KiHa 75

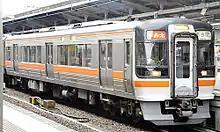
KiHa 75-301 at Nagoya Station, April 2011

Sixteen cars formed as eight 2-car sets were delivered from Nippon Sharyo to Nagoya Depot in February 1999. These featured a number of minor changes compared with the earlier KiHa 75-0/100 sets. Externally, an additional set of headlights was included above the end gangway connections.